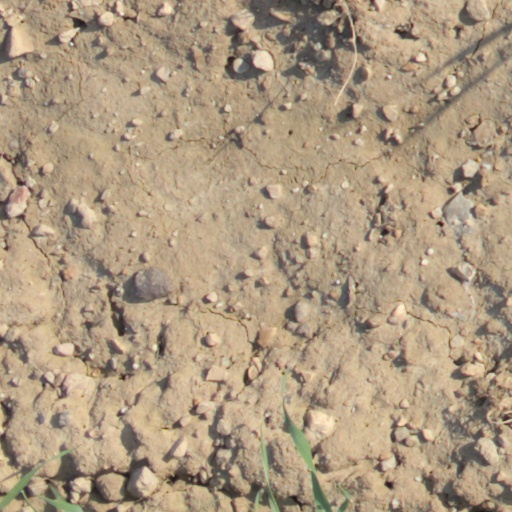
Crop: wheat